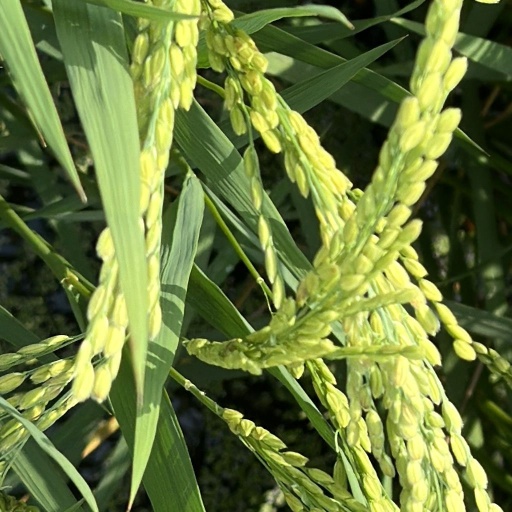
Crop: rice